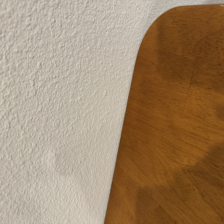
Label: no pen